Cuisine of Ceredigion

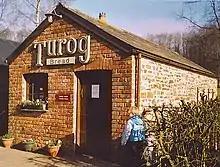
The Derwen Bakehouse, National Museum of History, built of bricks in 1900, this was a communal bakehouse in Thespian Street, Aberystwyth until 1924. Today, Bara Brith is baked here for sale to visitors

Pressdee comments that traditional butchers can be found in Ceredigion that produce dry-salted Welsh bacon and gammon from locally produced pork. The meat is considered to be generally of good value and widely available. He notes that the least expensive cut of pork is 'cig moch', or belly pork. Each farmhouse would traditionally cure its own bacon and the crackling from the belly, if cooked until crisp, was considered to be the most succulent part of a joint.